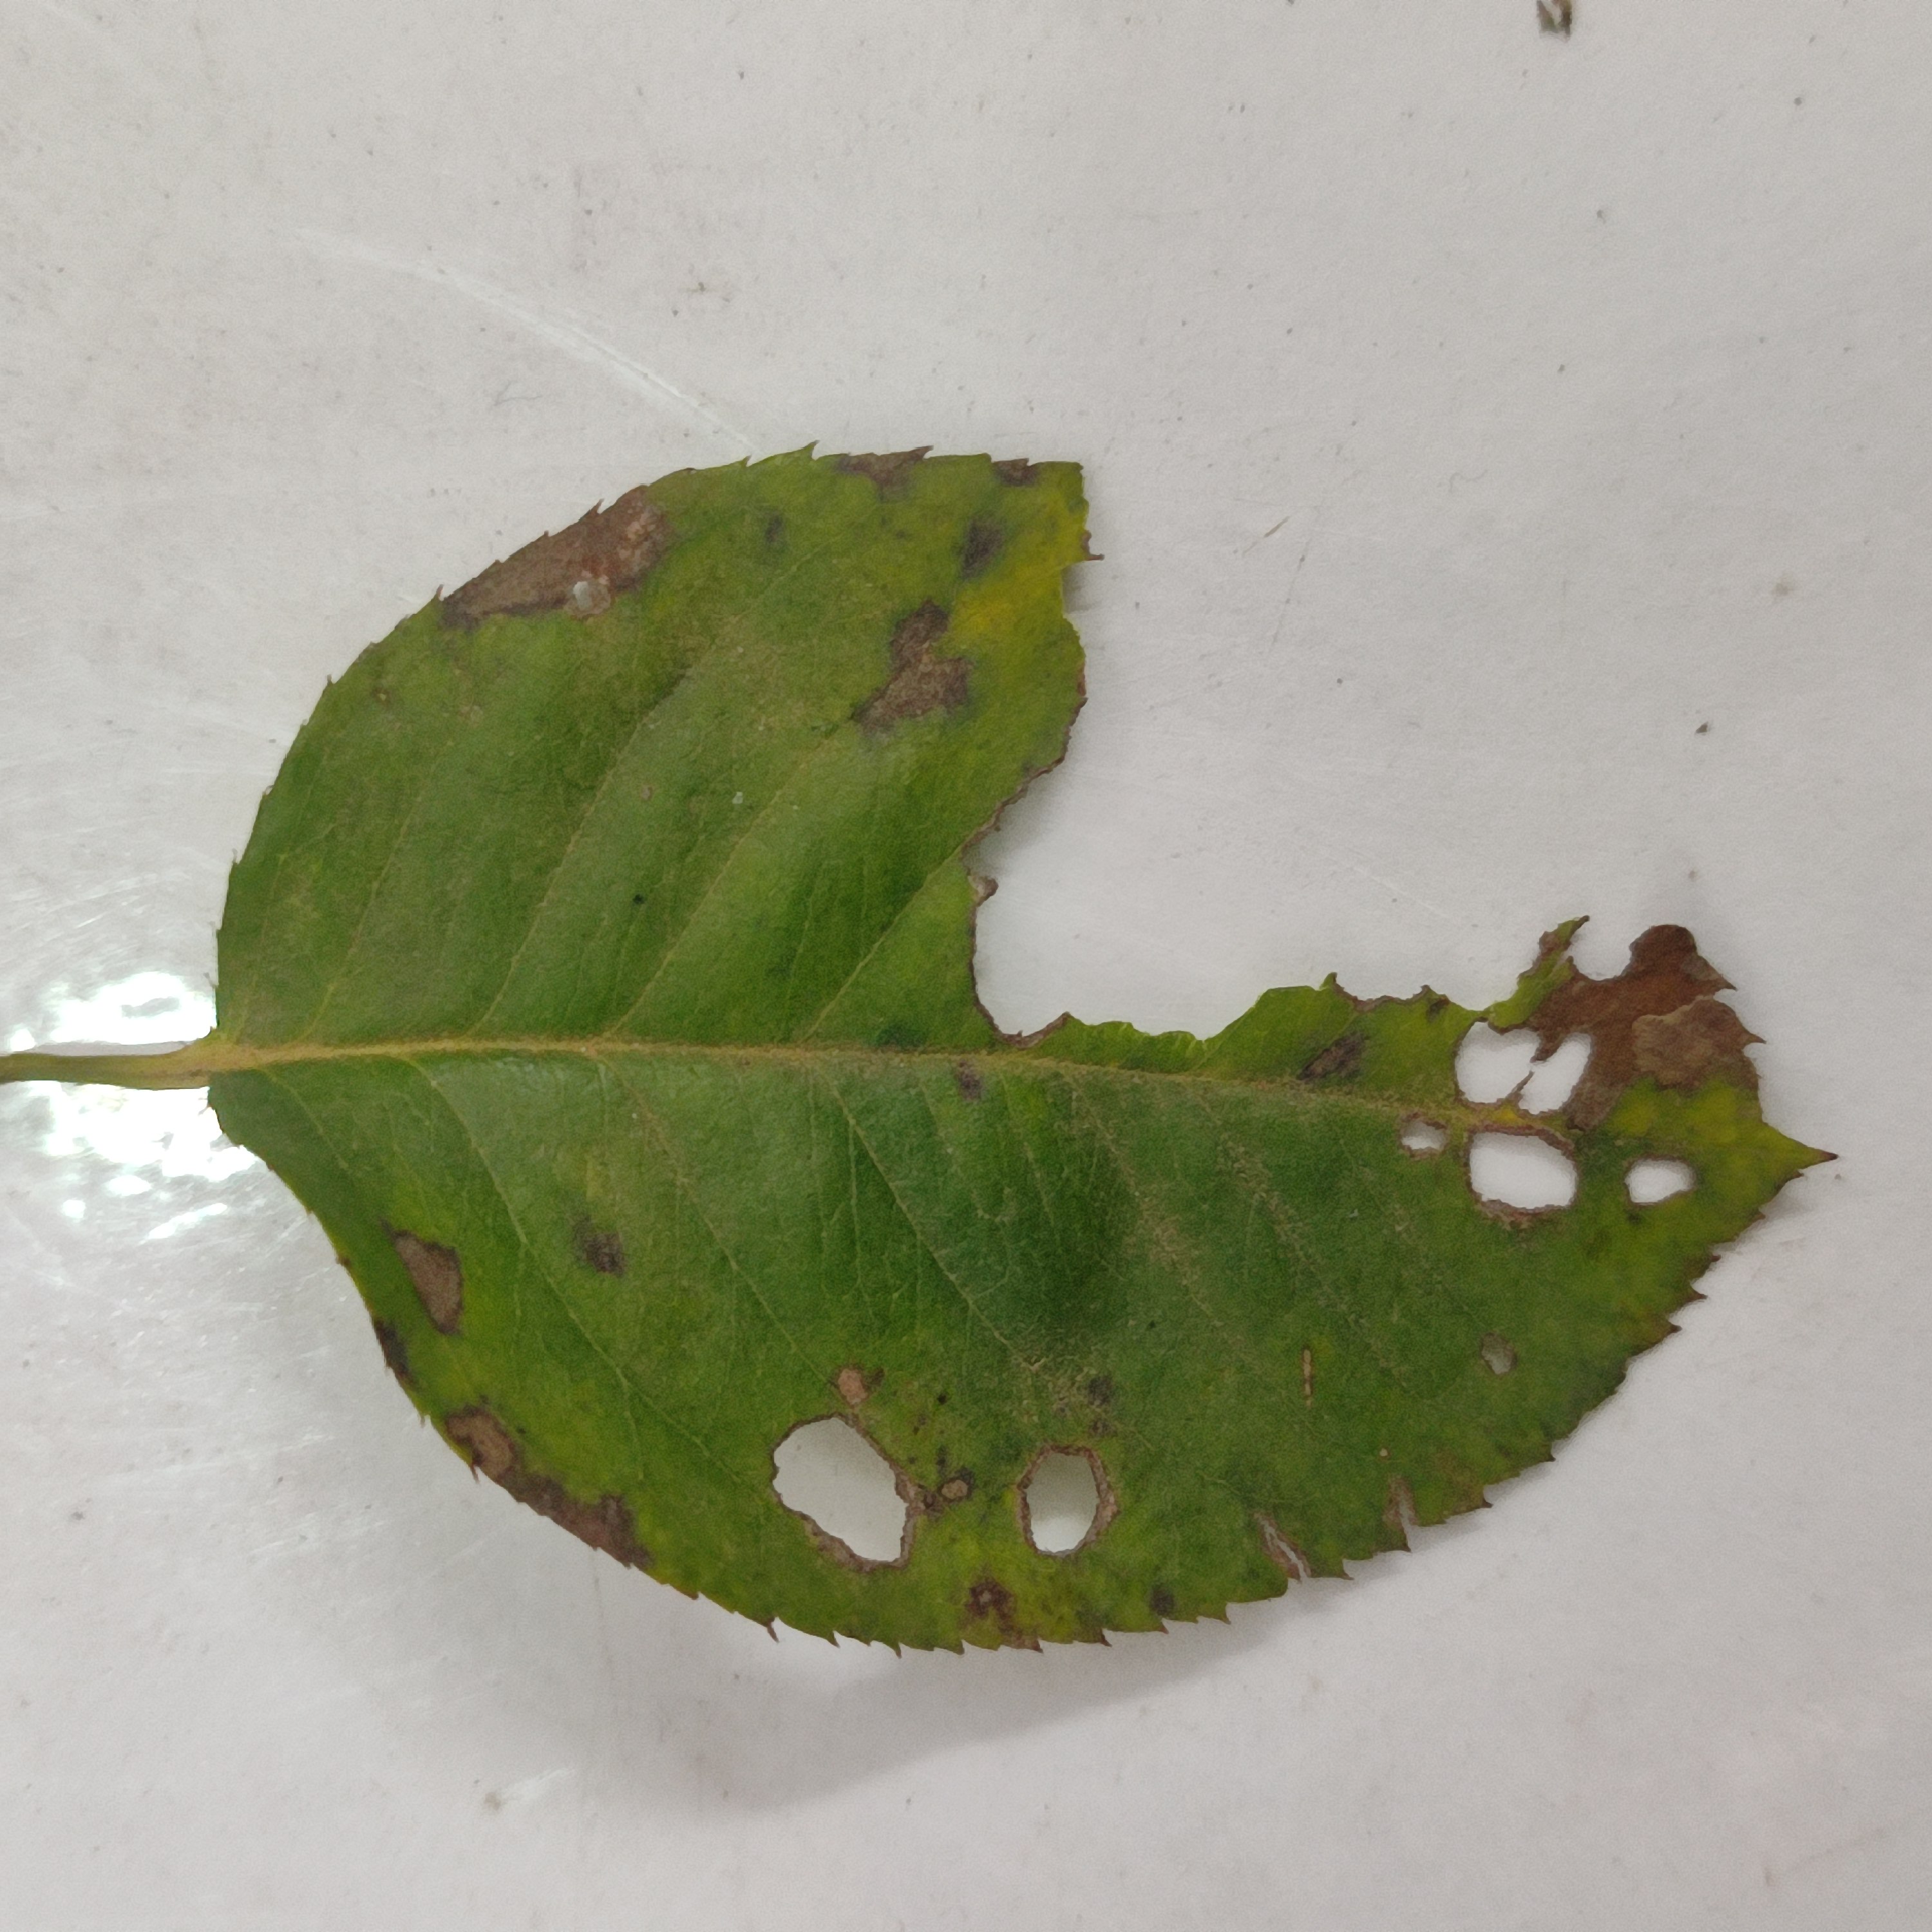
Label: Insect Hole